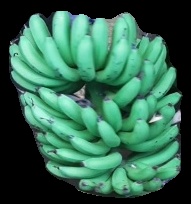
Variety: pachbale
Grade: grade1